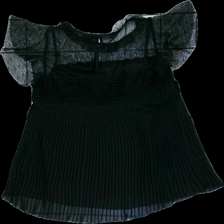
View: back
Type: Blouse
Category: Ladies
Brand: Zara
Colors: Black
Material: 100% Polyester
Cut: Regular, C-collar
Size: XS
Price range: 50-100
Recommended usage: Reuse